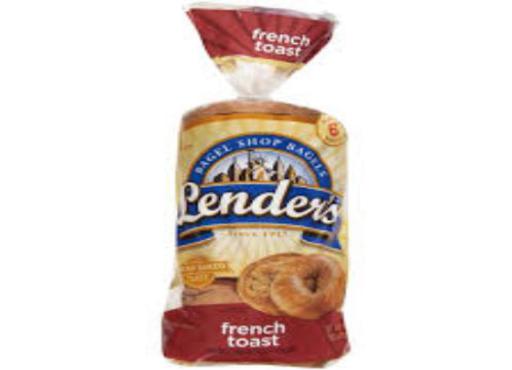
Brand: lender's
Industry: Food